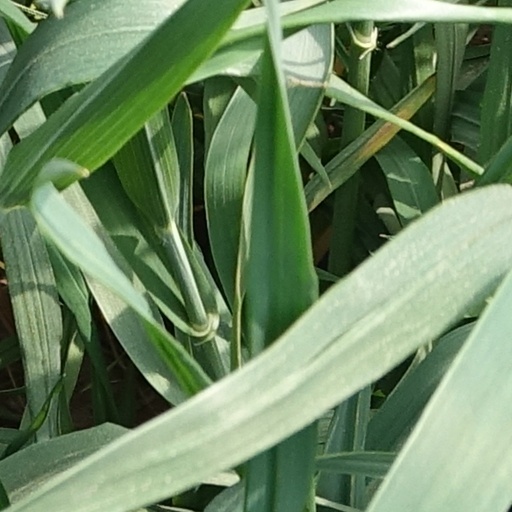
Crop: wheat